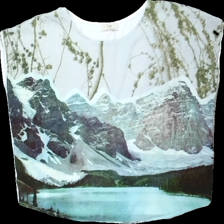
View: front
Type: Top
Category: Ladies
Brand: Not in the list
Brand text on label: I say
Colors: White, Blue, Green
Material: 100% poly
Pattern: Other
Cut: Regular, Loose
Price range: <50
Recommended usage: Export